Tromsø

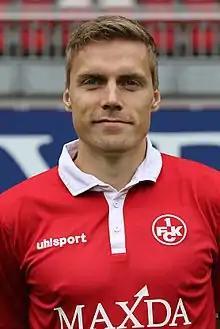
Ruben Yttergård Jenssen, 2015

Tromsø is one of the largest fishing ports in Norway. Secondary to fishing, the University of Tromsø is a center for Arctic research. Tourism has exploded as an alternative economic resource in recent decades. There are now direct flights from many European countries.